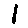
Label: 1